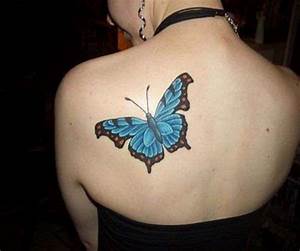
Label: butterfly